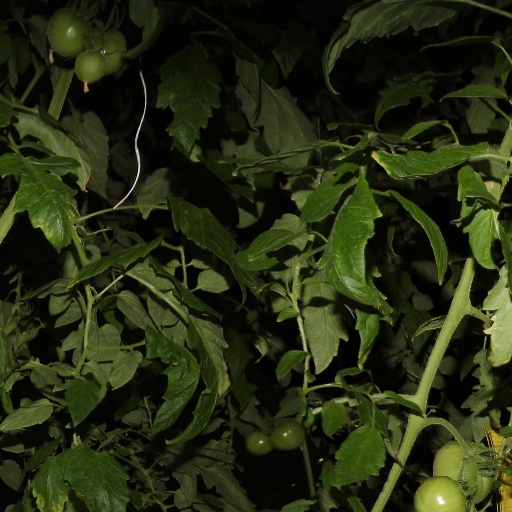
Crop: tomato